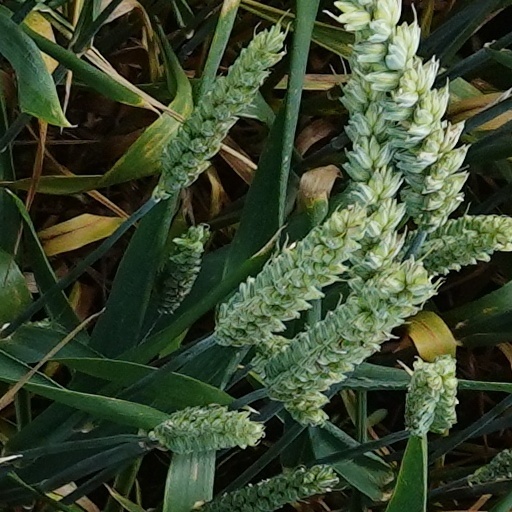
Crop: wheat